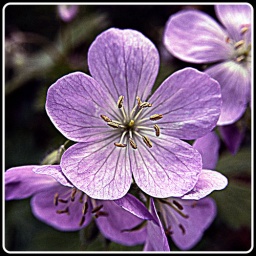
Just another silly flower shot. I liked the detail in this one.From the walk on the lake today.